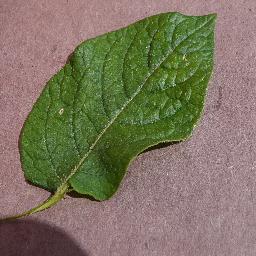
Label: Potato___healthy